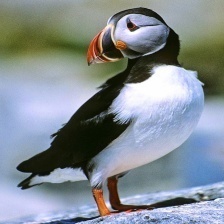
Species: PUFFIN
Scientific name: FRATERCULA